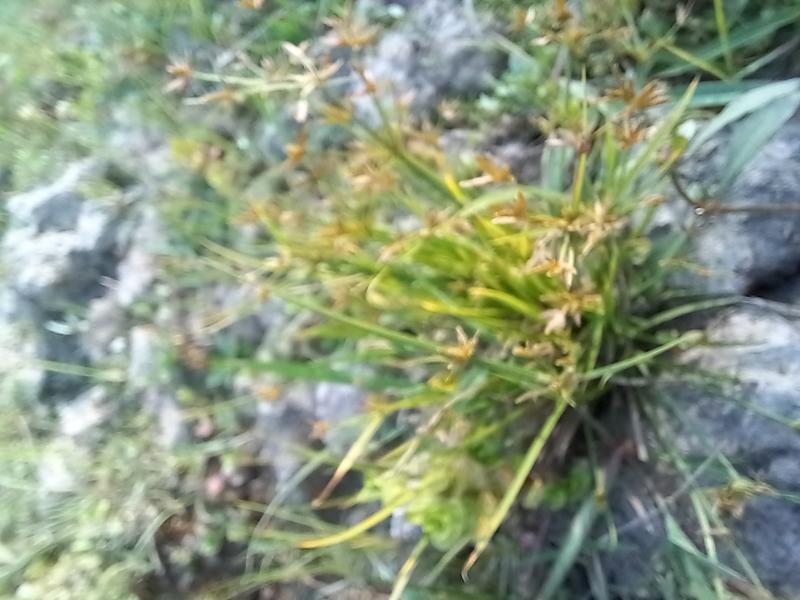
Weed species: Cyperus ochraceus